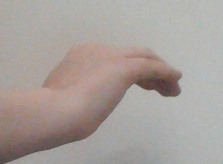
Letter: haa